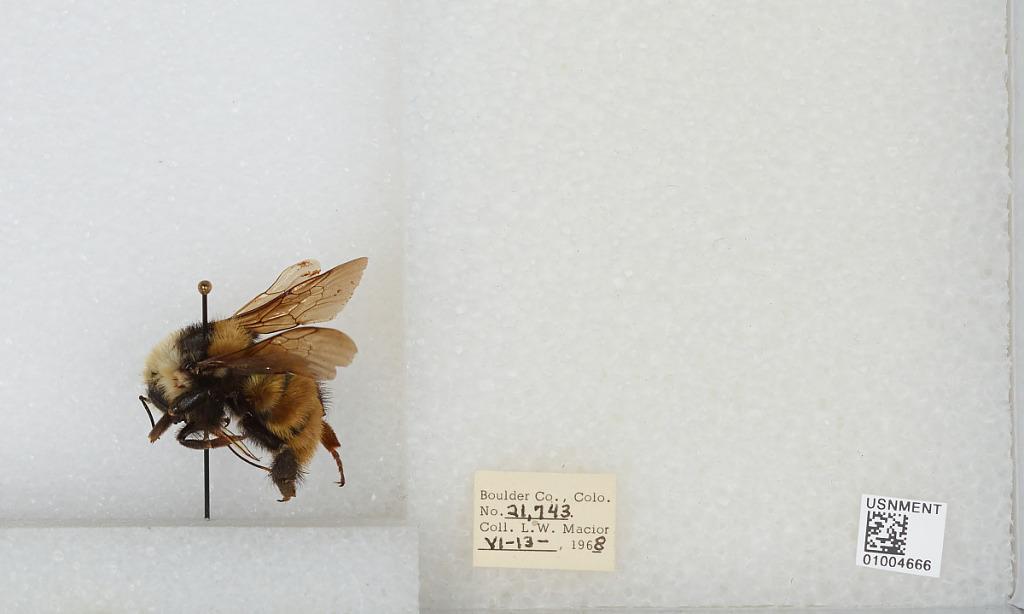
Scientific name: Bombus (Subterraneobombus) appositus Cresson
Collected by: L. Macior
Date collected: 1968-6-13
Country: United States
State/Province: Colorado
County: Boulder
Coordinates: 40.09, -105.36